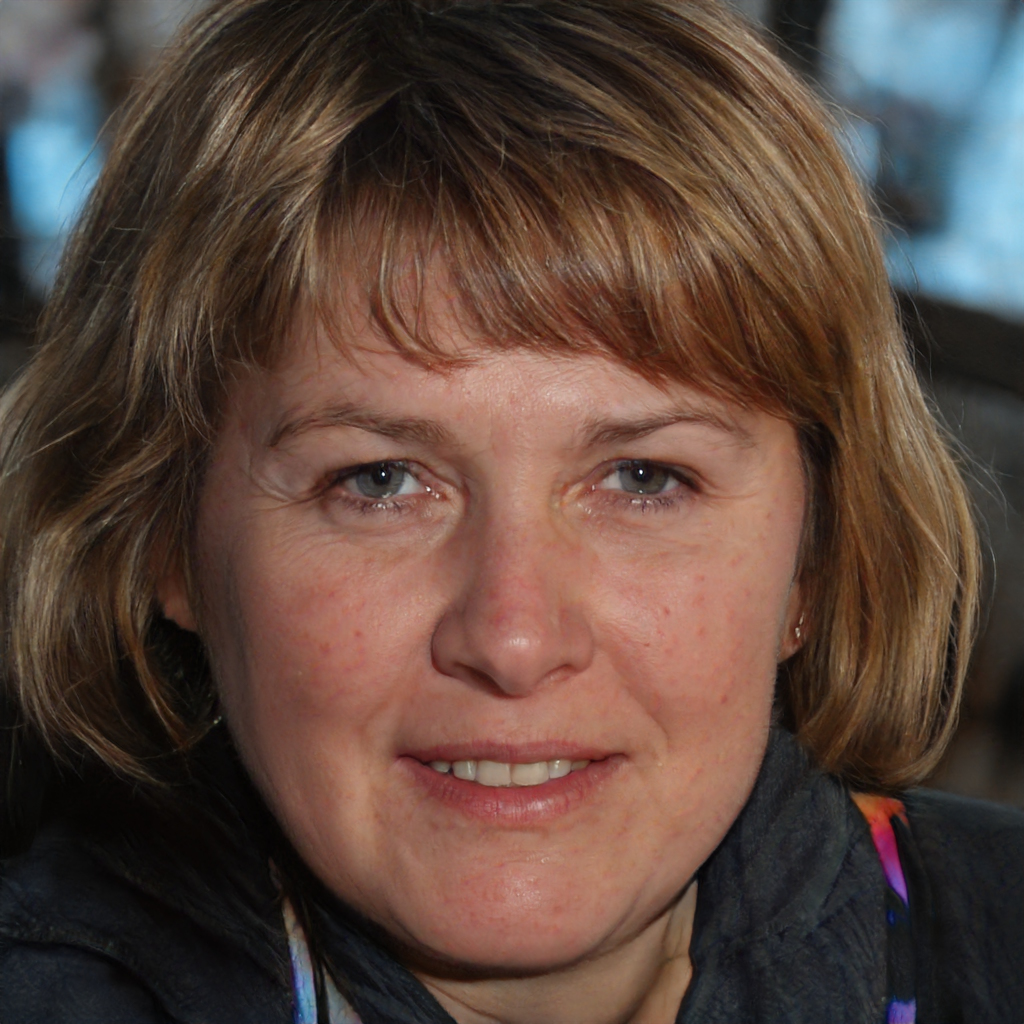
Portrait style: Real Portrait